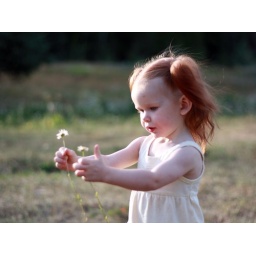
During the rehearsal in the cow pasture the day before Auntie Leah's wedding.